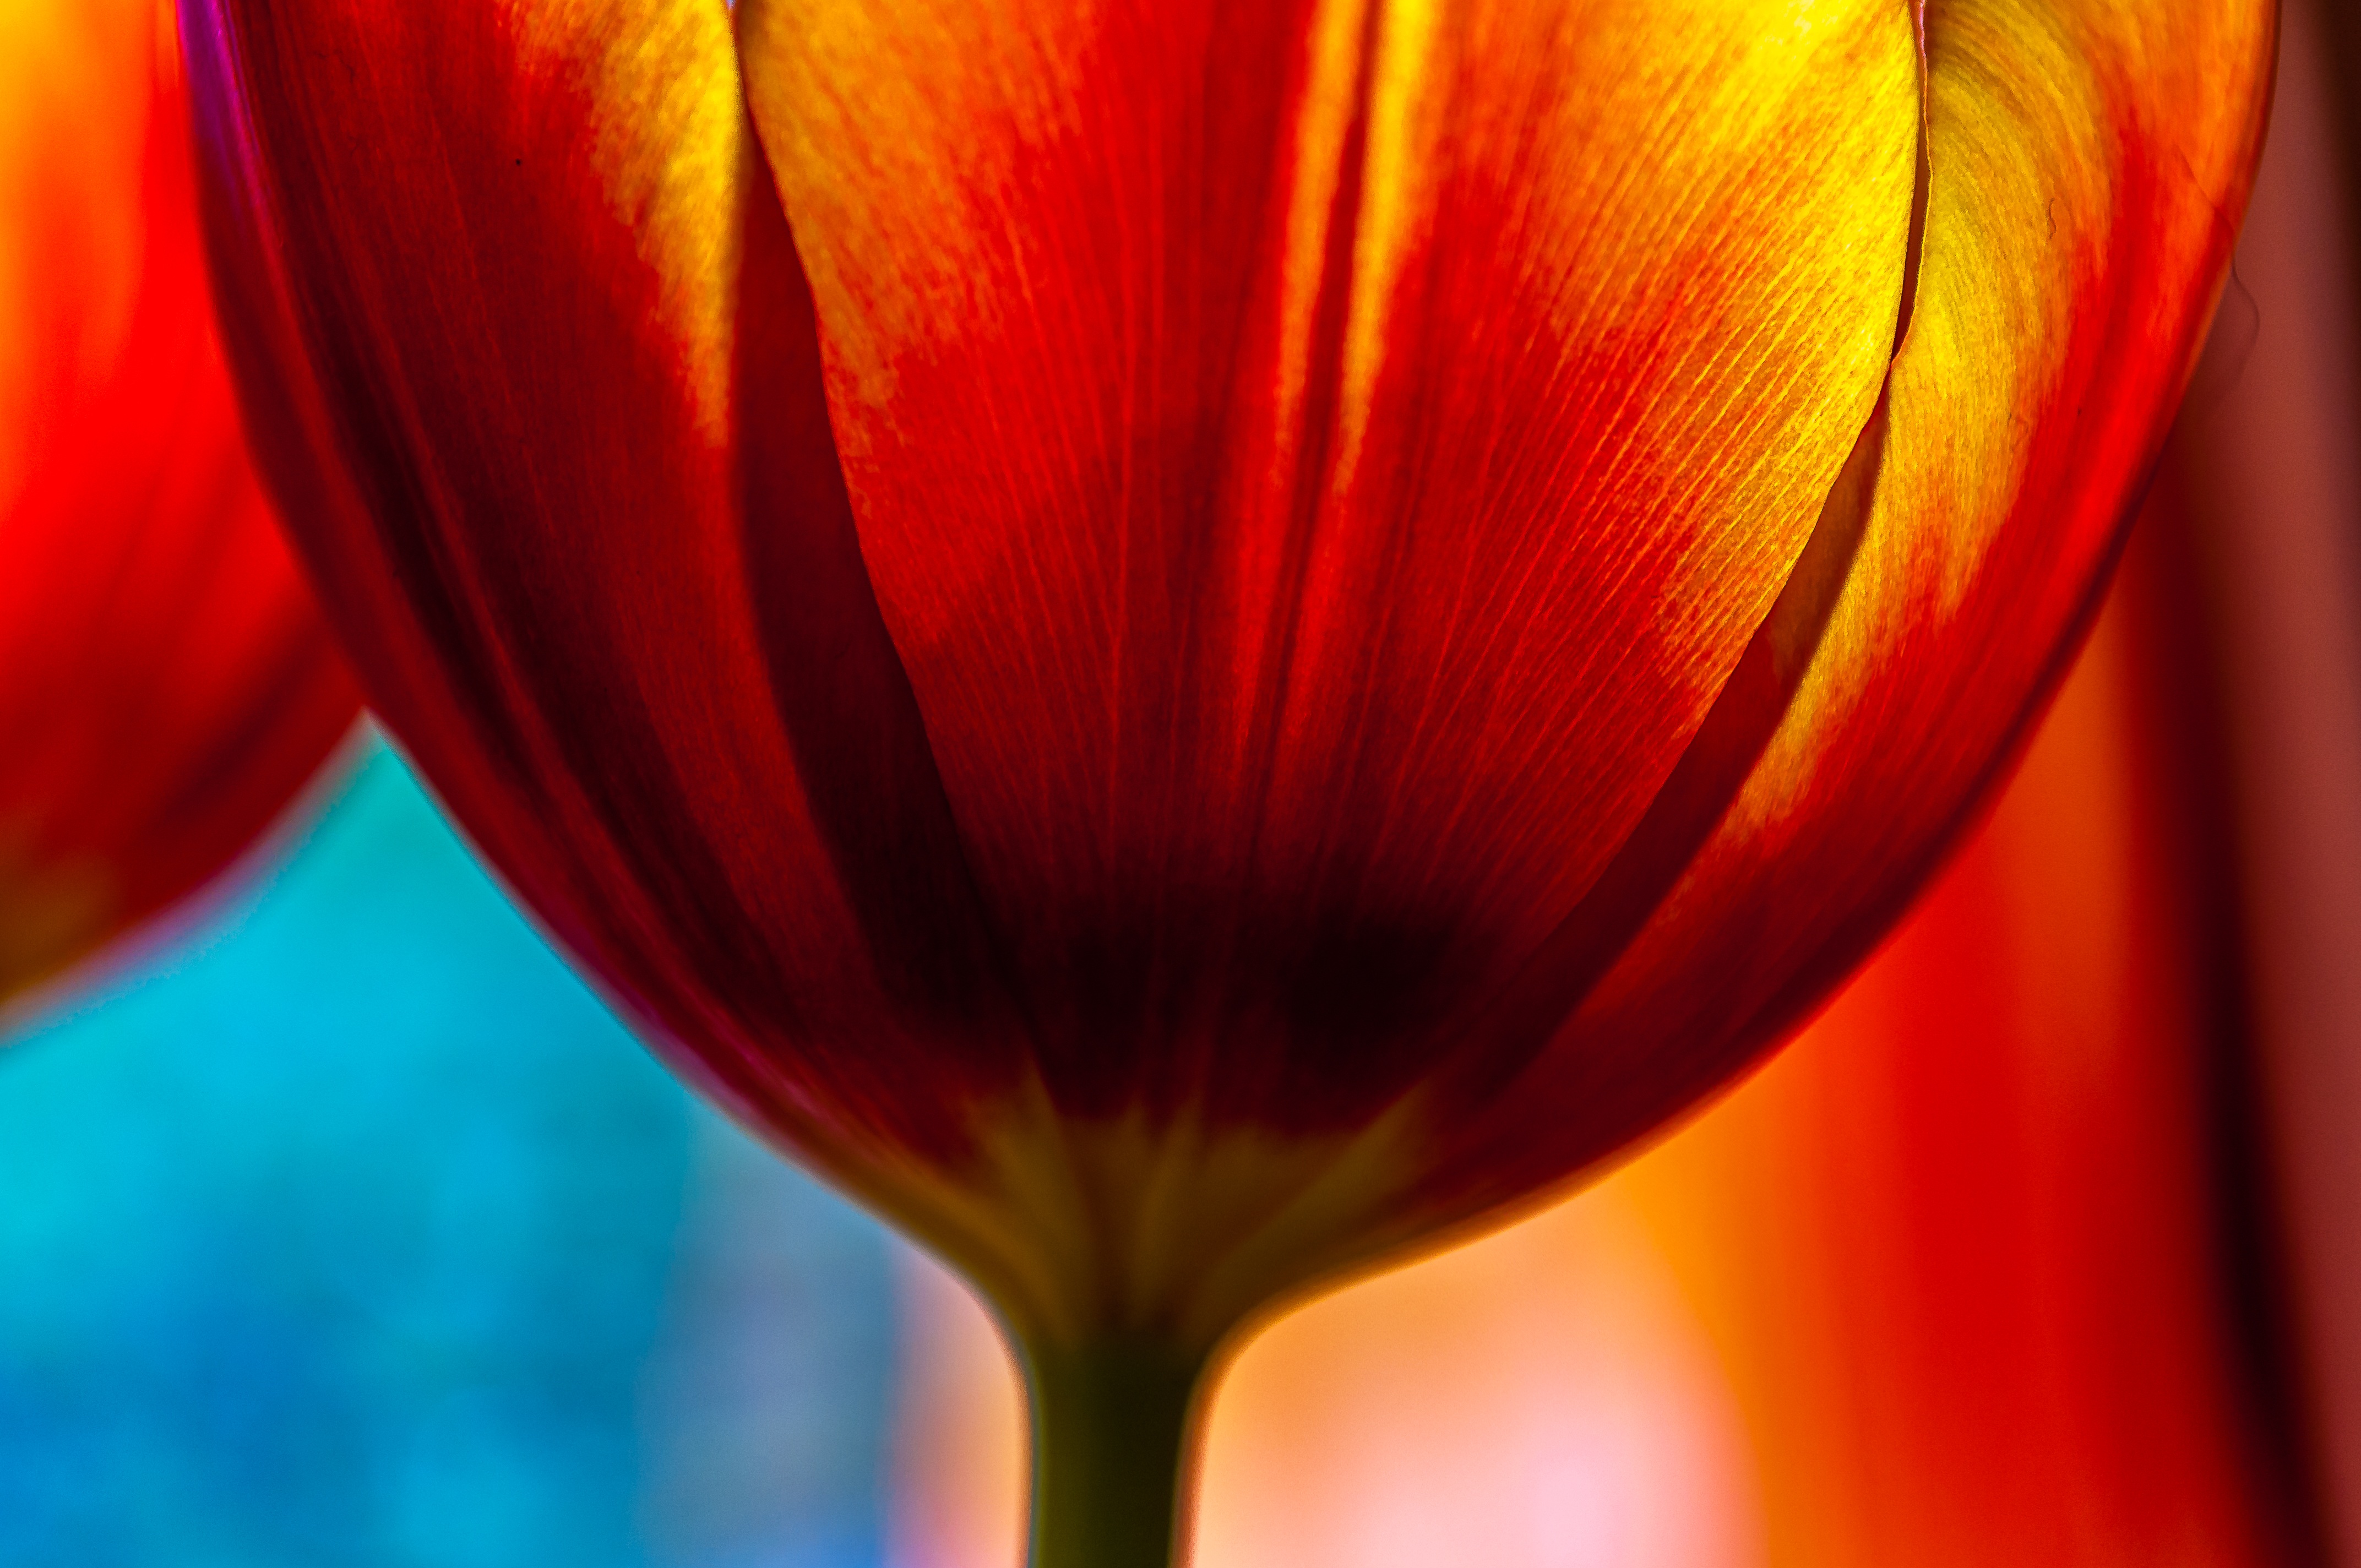
flower, color, red, plant, tulip, macro photography, yellow, close up, photography, land plant, petal, flowering plant, sunlight, plant stem, computer wallpaper, lily family